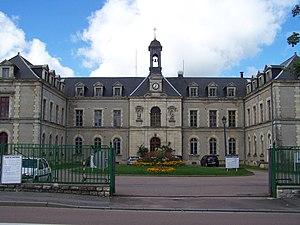
Hôpital Aligre de Château-Chinon (Ville) (Nièvre, France).
La famille d'Aligre est une famille de la noblesse française, originaire de Chartres, anoblie en 1624 à Paris, et éteinte en ligne masculine en 1847. Elle a notamment donné deux chanceliers de France et plusieurs conseillers au parlement de Paris. Elle accumula une fortune considérable dans son dernier siècle d'existence.
Andoche Parthiot est un architecte français, né le 7 juillet 1821 à Moux-en-Morvan, et mort le 25 avril 1900 à Château-Chinon.